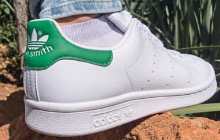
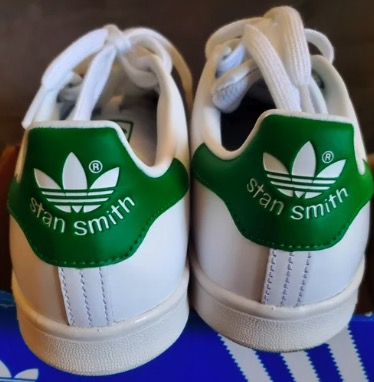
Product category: misc
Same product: yes